Colonial history of Angola

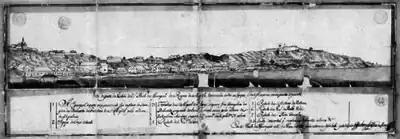
Illustration of Angola in 1755

In 1656, the Portuguese signed a treaty with Queen Nzinga of Ndongo, an adversary of the Portuguese who had been expelled from Kingdom in the 1620s by the Imbangala.